Tharandt station

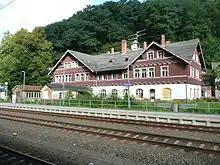
Entrance building, track side

Tharandt station was established on 28 June 1855 with the opening of the "Albertsbahn AG" and its branches to the coal mines in the "Plauensche Grund" (the valley of the Weißeritz between Plauen and Freital). The station only became significant in 1862 with the completion of the Dresden-Werdau railway, when the station in the valley at the bottom of the "Tharandter Steige" ("Tharandt climb") was feared by steam operators. On a twelve kilometre-long section, trains had to climb a height of over 230 metres to reach Klingenberg-Colmnitz station. At least two bank or pilot engines were always stationed in Tharandt to assist trains make the climb. Traffic the section from Dresden to Tharandt developed quickly. As early as 1900, the line from Dresden to Tharandt had reached the limit of its capacity.